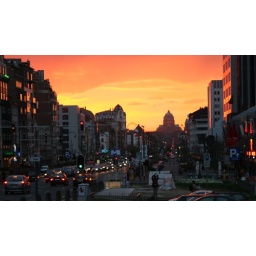
Taken at dusk in Brussels Belgium. The sky became an amazing red colour.